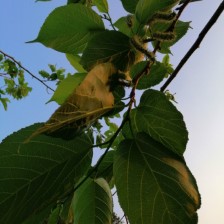
Variety: TaiwanMeacho